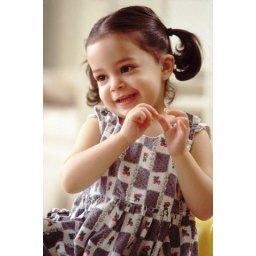
Little girl in a dress